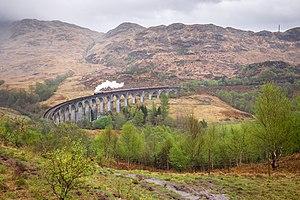
Viaduc de Glenfinnan, train à vapeur. Lieu de tournage des films Harry Potter.